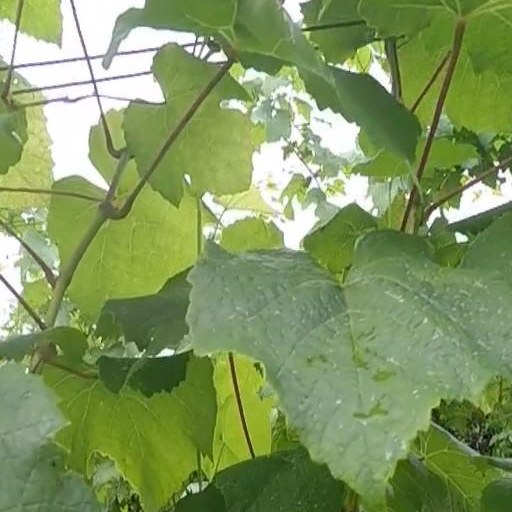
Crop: grape